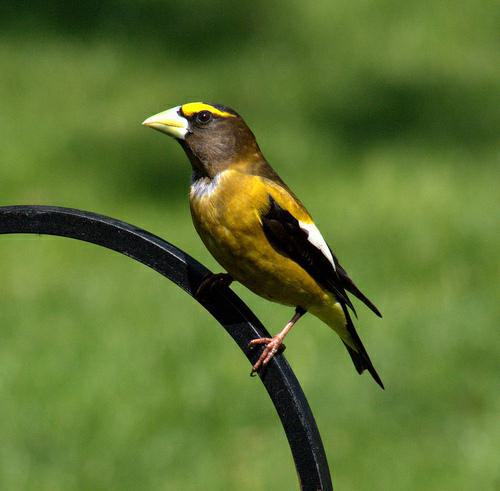
A photo of a evening grosbeak